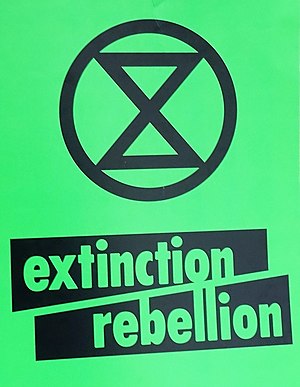
Extinction Rebellion
Extinction Rebellion plakat
Extinction Rebellion er et internationalt systemkritiskt aktivistnetværk med rødder i miljøbevægelsen og den britiske gren af Occupy-bevægelsen. XR startede i 2018, og har globalt et fælles aktionskonsensus om, at man optræder fredeligt og ikke voldeligt under demonstrationerne og udøver civil ulydighed for at mindske risikoen for økologisk kollaps og masseudryddelse, fortabelsen af biodiversiteten og de kræver radikale foranstaltninger mod den globale opvarmning.